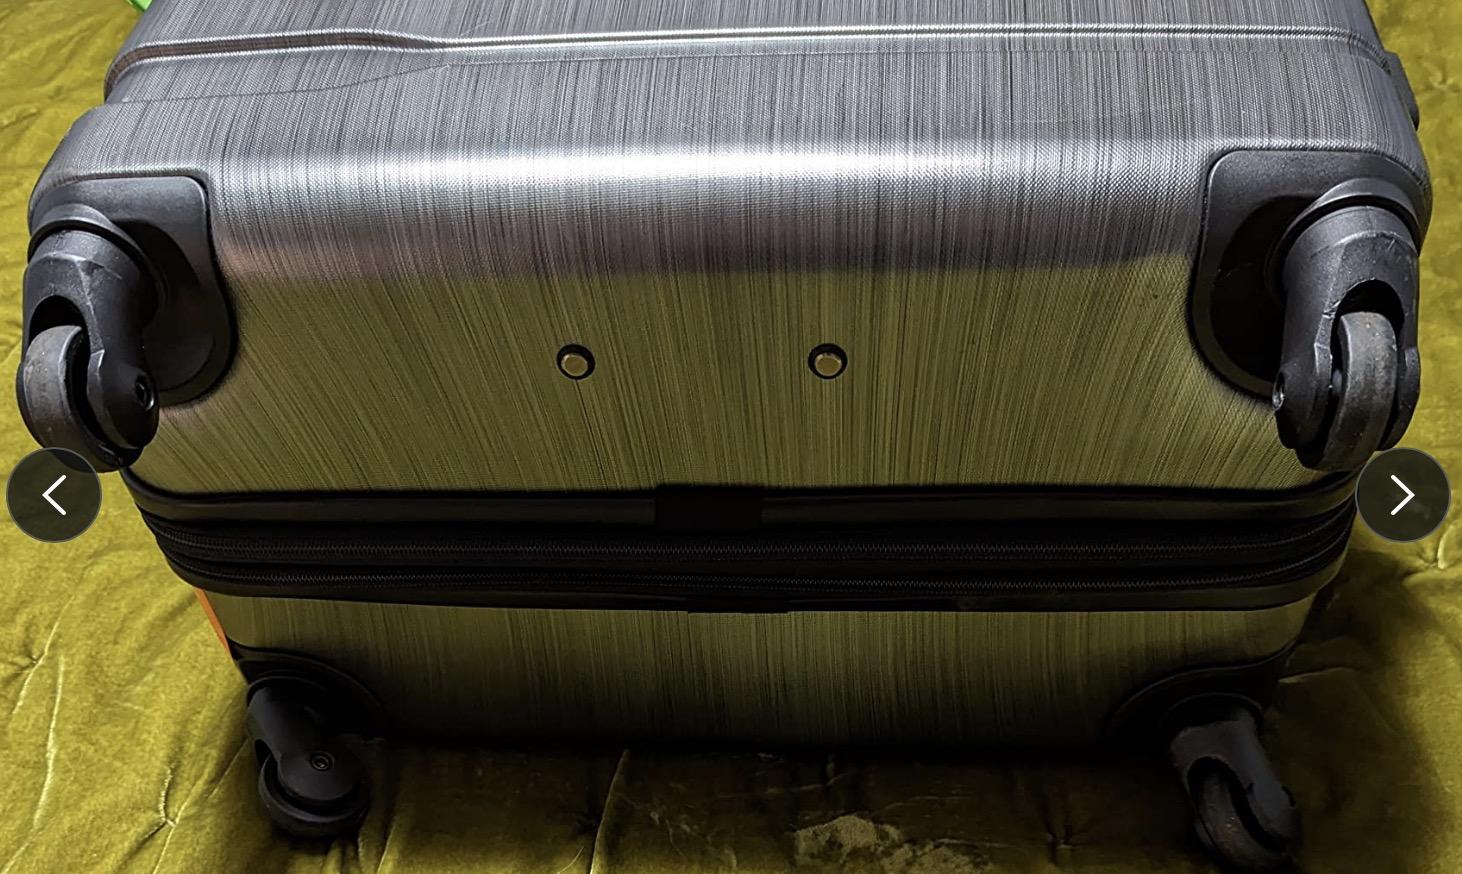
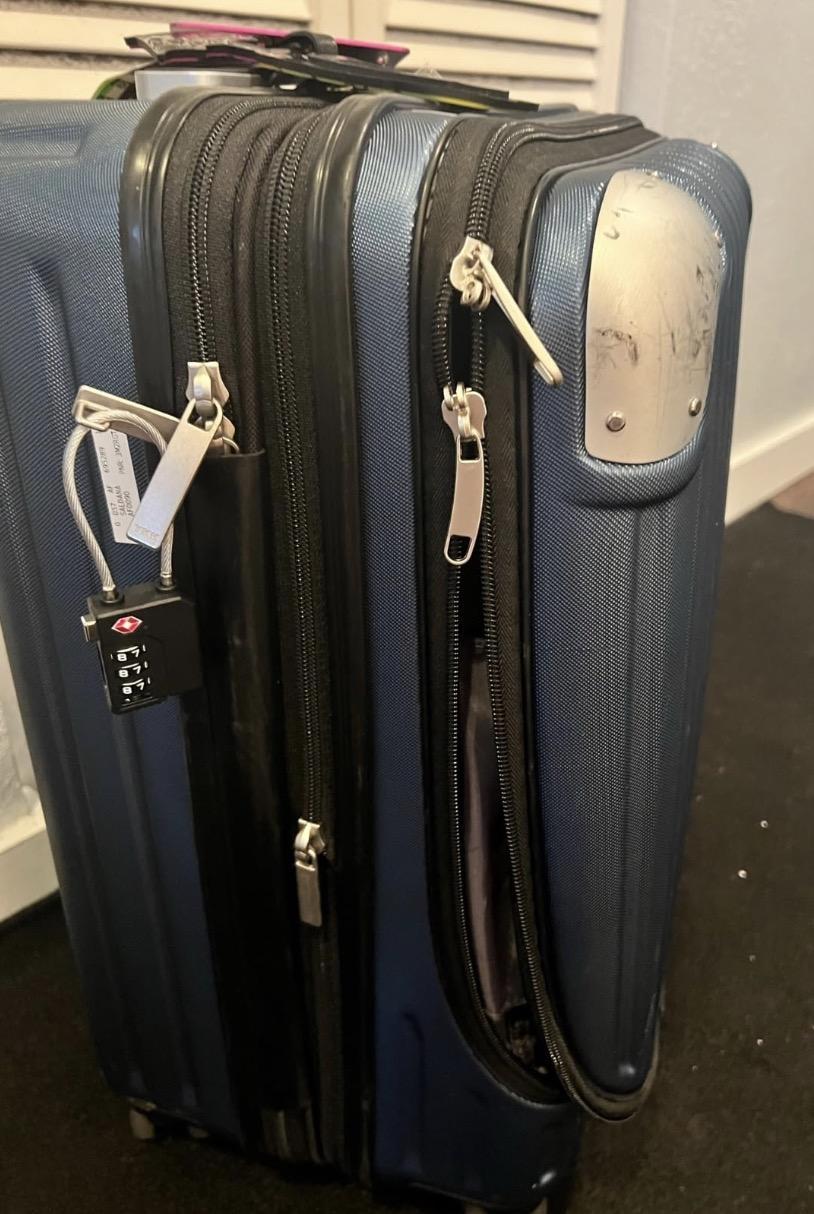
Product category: items_tea
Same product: no